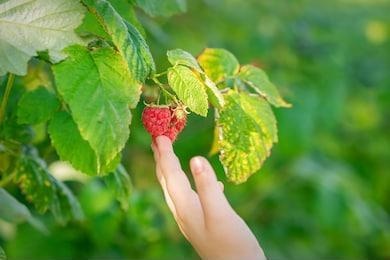
Label: raspberry